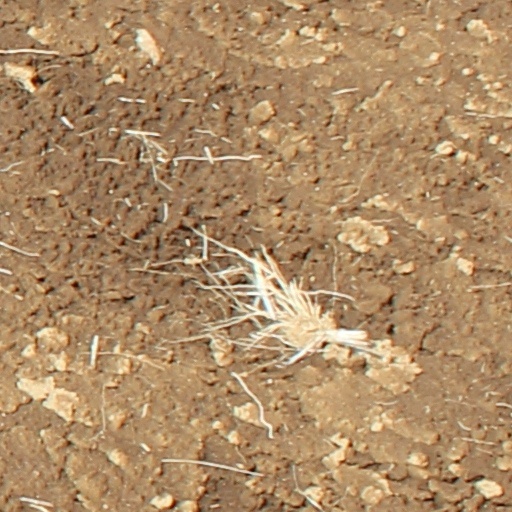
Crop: wheat